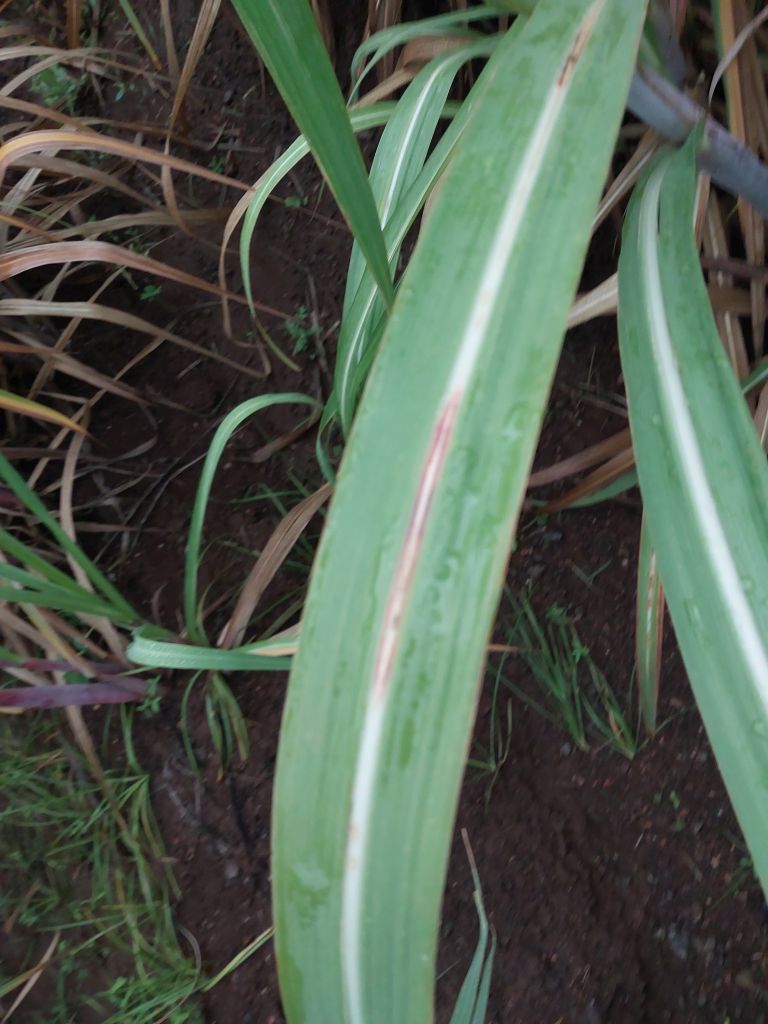
Label: Brown Spot